Wädenswil–Einsiedeln railway

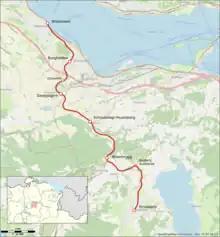
Map of the Wädenswil–Einsiedeln railway

After leaving Wädenswil station, the line crosses the main street at a level crossing. Immediately afterwards, the 5.0% grade begins and the line runs along the slope in a south-easterly direction around the hill on which the ruins of Alt Wädenswil Castle stand. After the bend around the hill, the line reaches the southwest-facing station of Burghalden and is level through the station, but immediately returns to the 5.0% grade. After a left-hand bend crossing a bridge towards the south-east, followed by a right-hand bend, the line reaches the halt of Grüenfeld running to the southwest. Part of the station lies on a grade of 3.0%, but within the platform area the line returns to a 5.0% grade. The line takes a slight left turn that tightens and turns another 80 degrees to run parallel with the line from Pfäffikon, which makes a 180-degree turn here.